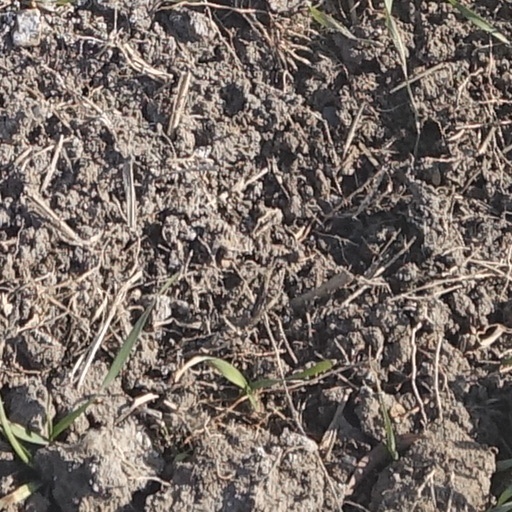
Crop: wheat